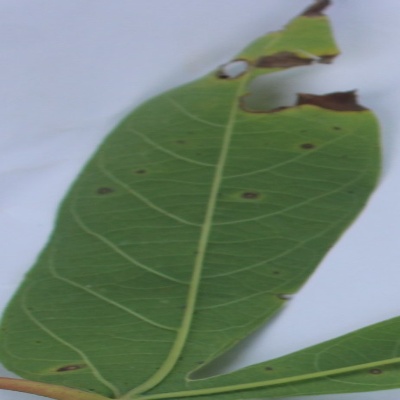
Crop: Cassava
Condition: bacterial blight